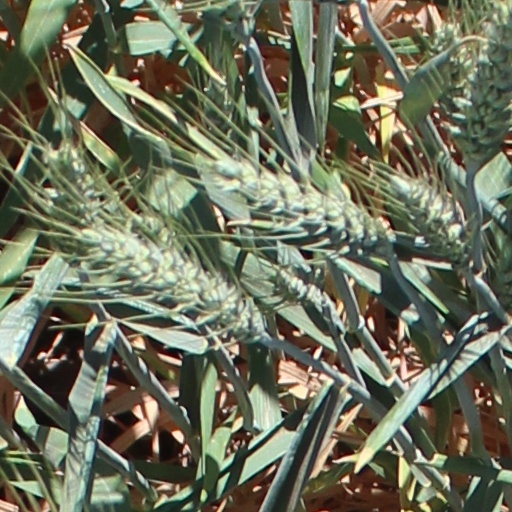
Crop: wheat